Astley Castle

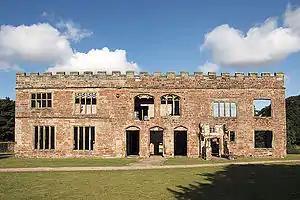
The front of Astley Castle in 2014

Astley Castle is a ruinous moated fortified 16th century manor house in North Warwickshire, England. It has been a Grade II* listed building since 1952 and a Scheduled Ancient Monument since 1994. It was derelict and neglected since it was severely damaged by fire in 1978 whilst in use as a hotel and was officially a Building at Risk. The building reopened as a holiday let in 2012 after extensive and novel renovations that combine modern elements within the (mostly) renaissance remains. In 2013, Astley Castle won the Royal Institute of British Architects Stirling Prize for architecture, as an "exceptional example" of the blending of an ancient monument with modern architecture.